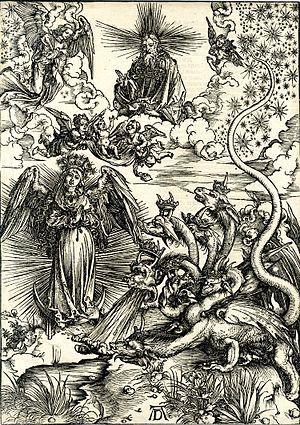
L'Apocalypse est une suite de 15 xylographies réalisées par Albrecht Dürer entre 1496 et 1498, inspirées du Livre de l'Apocalypse, dans le Nouveau Testament. Réunies en volume par Dürer, ces gravures constituent la seule série qu'il ait réalisée d'un seul jet. Il en donnera une seconde version en 1511 avec de légères modifications.